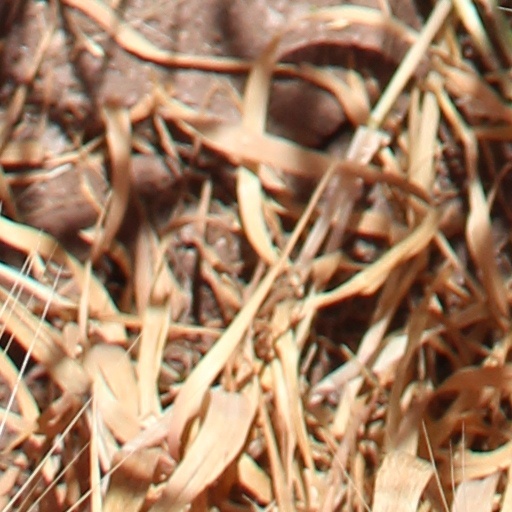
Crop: wheat